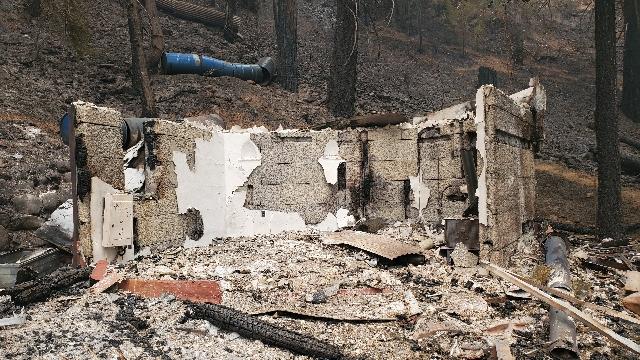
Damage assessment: destroyed